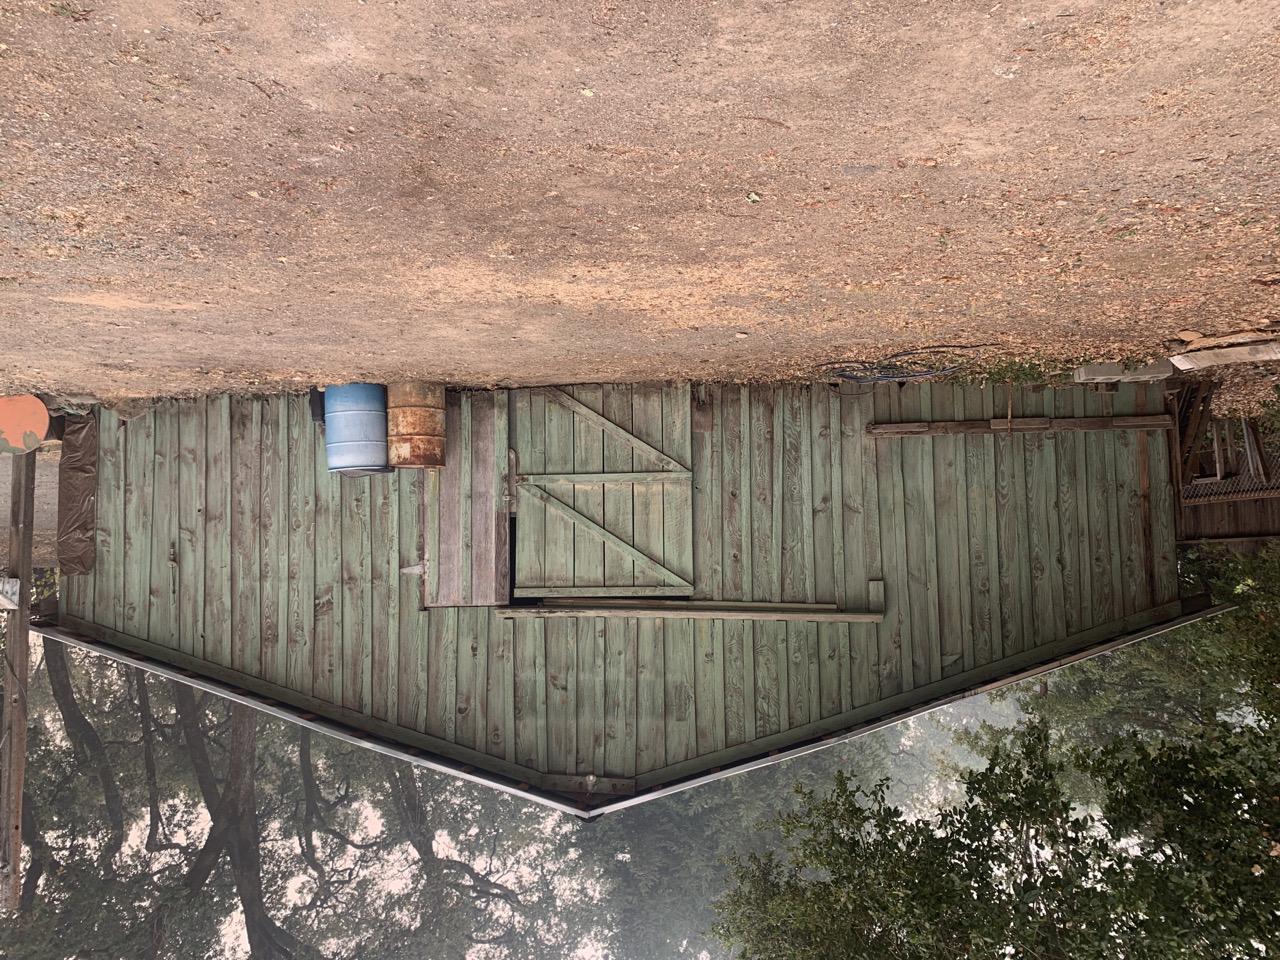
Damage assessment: no_damage